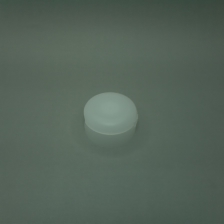
Color: white/transparent
Cap type: flip-top cap